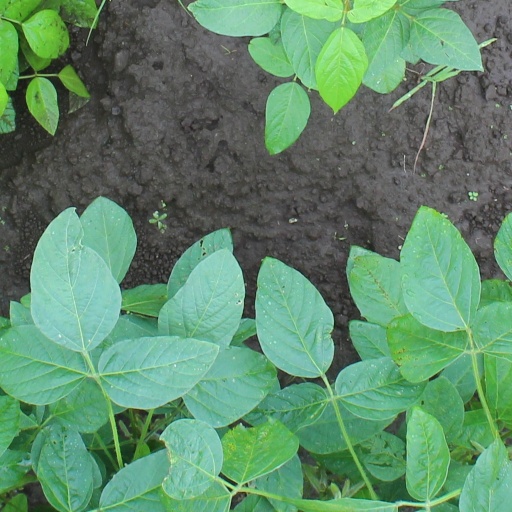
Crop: soybean